Endicott College

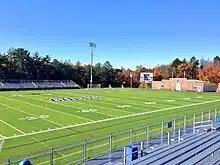
Endicott Stadium

Endicott College has an academic site in Boston, 18 instructional locations throughout New England, and international sites in Czech Republic, Spain, and Switzerland.